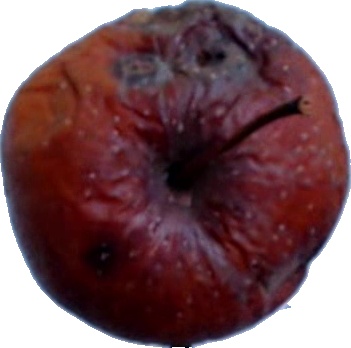
Label: apple_rotten_1